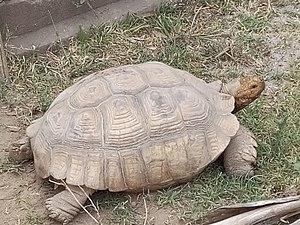
Le zoo de Naples est un zoo italien.